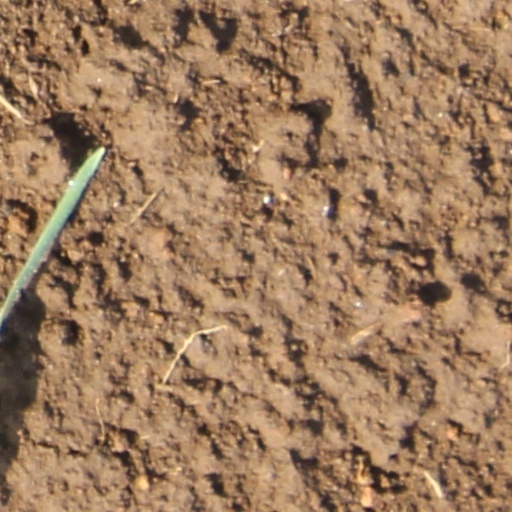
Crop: wheat